Lloyd Hamilton

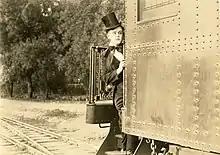
Hamilton in the American comedy short film "The Rainmaker" (1922).

By the early 1920s, Hamilton was considered a major star of short comedies. His skills were admired by his fellow comedians, thus contributing to his reputation as a comedian's comedian; according to Oscar Levant, Charlie Chaplin singled him out as the one actor of whom he was jealous. Buster Keaton in an interview praised him as "one of the funniest men in pictures," while Charley Chase, who early in his career had directed Hamilton in a number of short subjects, stated that he would often ask himself "how would 'Ham' Hamilton play this?" before shooting a scene. His films often have surreal touches: in "The Movies" he tearfully bids goodbye to his mother to go to the city, turns his back on the family farm, and steps directly into the city which is right next door. In "Move Along" he neatly lays his trousers in the street, to have a steamroller press them.